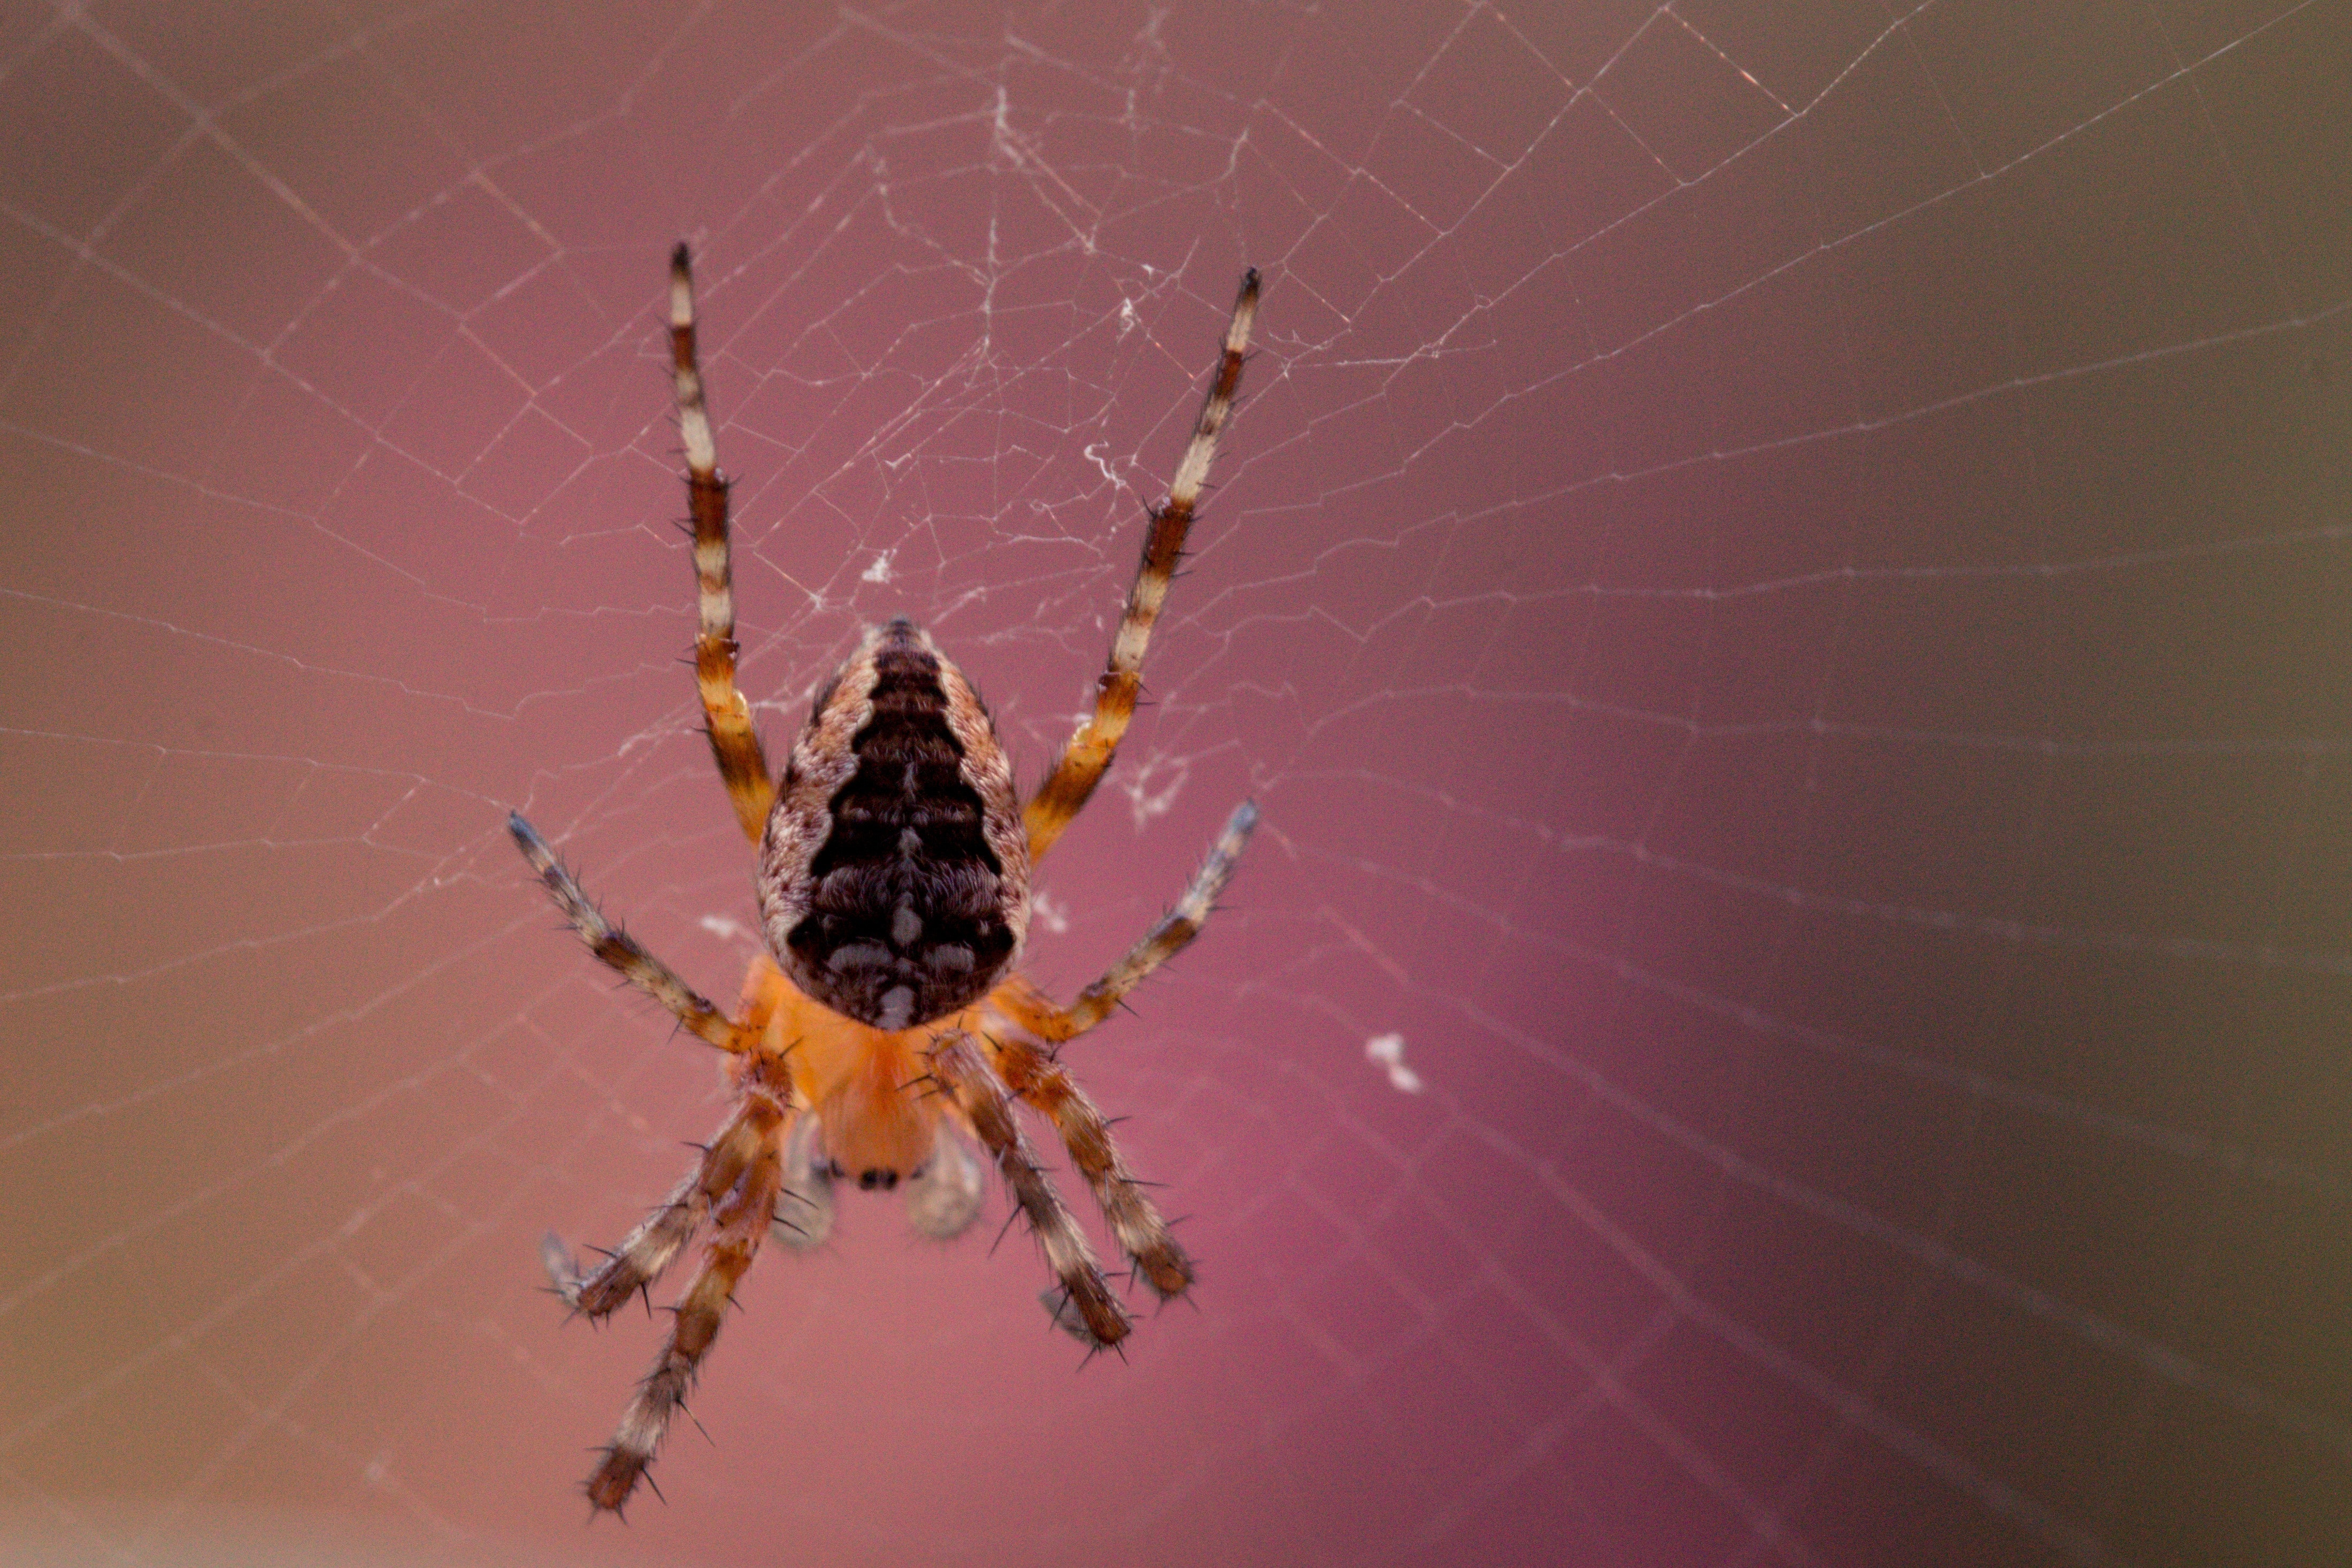
spider, araneus cavaticus, european garden spider, orb weaver spider, invertebrate, spider web, macro photography, arachnid, araneus, arthropod, insect, organism, close up, wolf spider, pest, wildlife, argiope, photography, tangle web spider, parasite